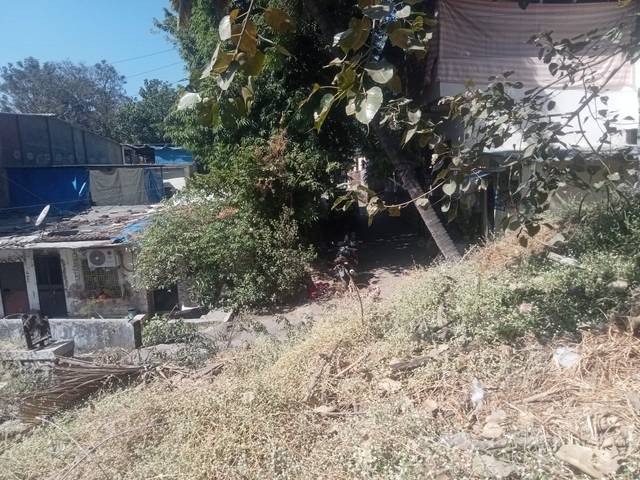
Region: India
Coordinates: 19.098, 72.905